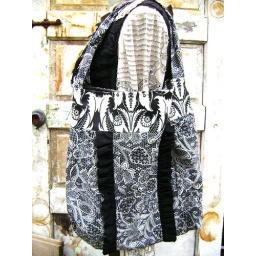
french market bag in vintage canvas